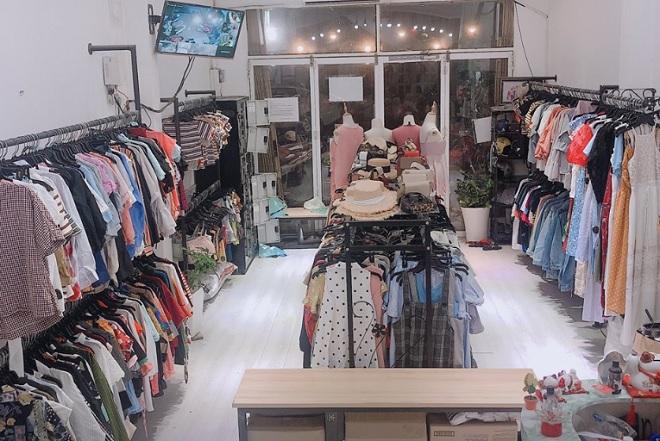
có ba dãy quần áo được trưng bày trong cửa hàng